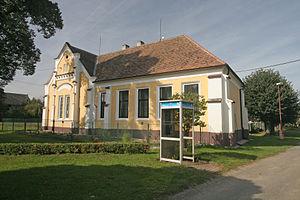
Litošice est une commune du district et de la région de Pardubice, en République tchèque. Sa population s'élevait à 138 habitants en 2017.